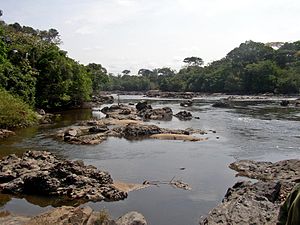
Okapi Wildlife Reserve
Epulufloden løber gennem reservatet
Okapi Wildlife Reserve eller Okapi vildtreservat er et verdensarvsområde i Ituriskogen i den nordøstlige del af Demokratiske Republik Congo. Reservatet omfatter 14.000 km², hvilket er omkring 20% af skovens areal. Reservatet er hjemsted for 1/3 af verdens bestand af okapier.